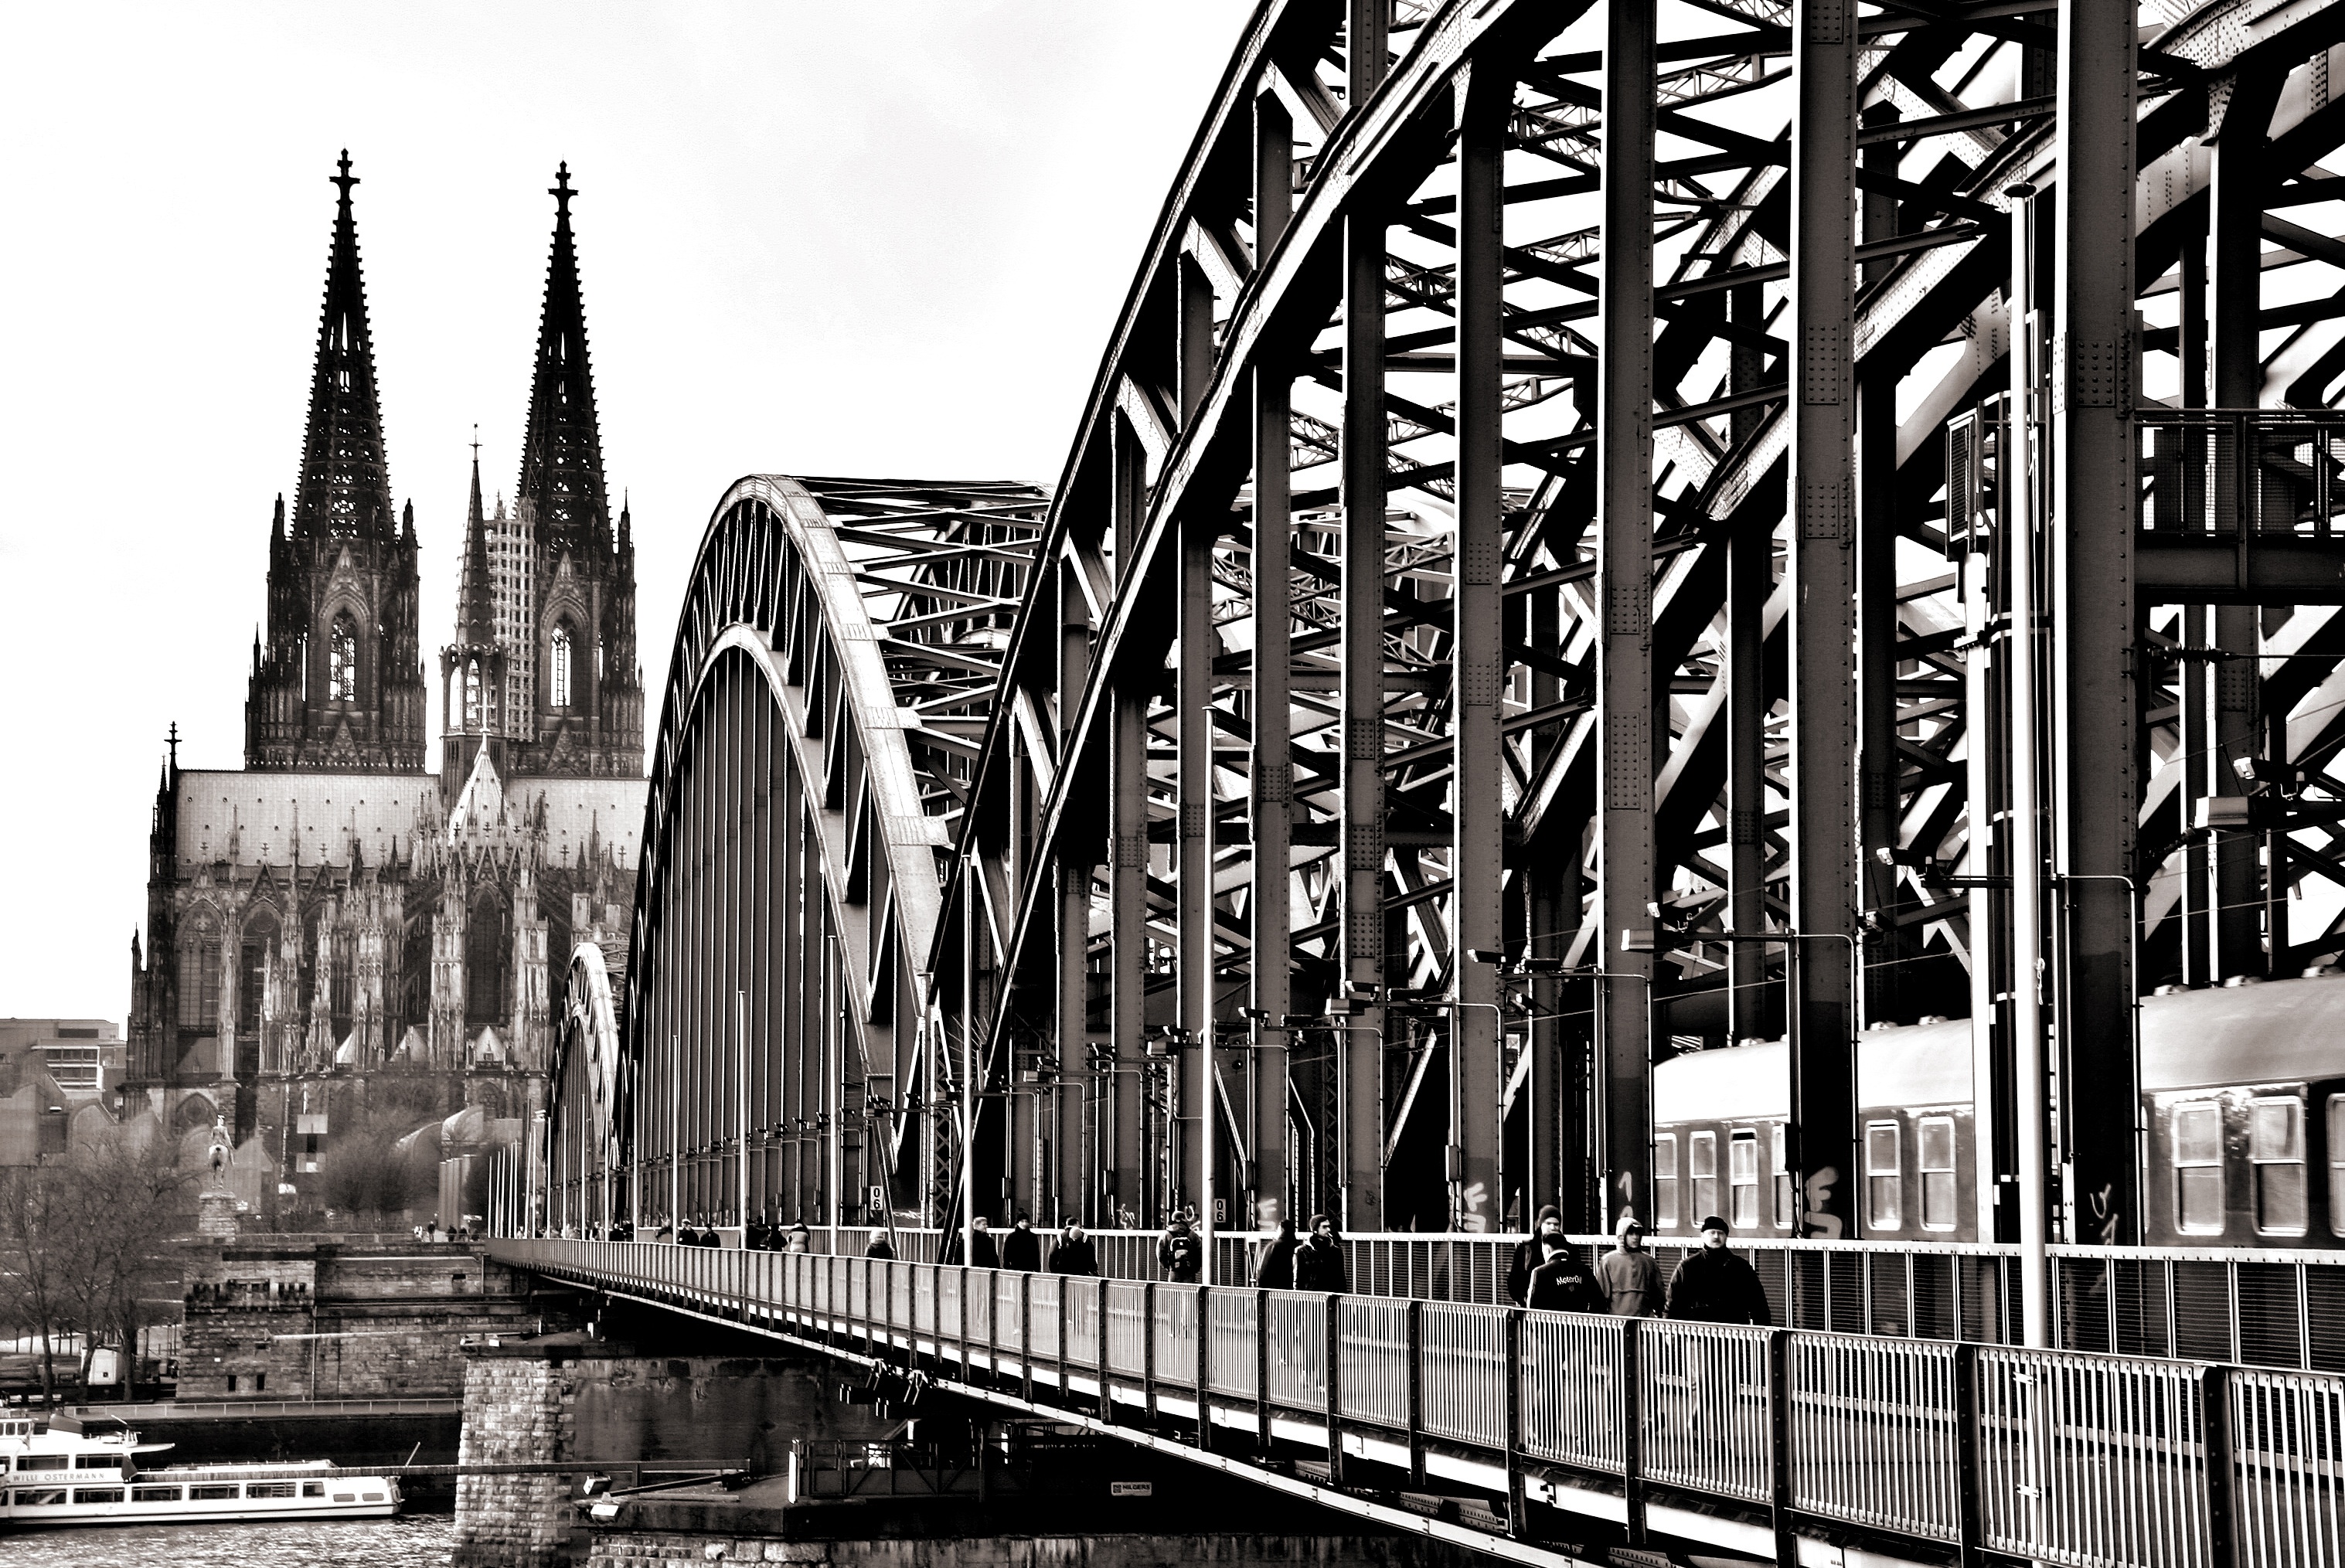
black and white, architecture, bridge, river, cityscape, landmark, cathedral, monochrome, place of worship, symmetry, cologne, dom, rhine, metropolis, gothic architecture, hohenzollern bridge, monochrome photography